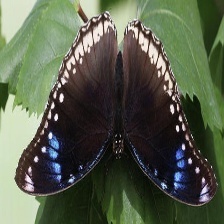
Species: GREAT EGGFLY